Centro Cultural e de Estudos Superiores Aúthos Pagano

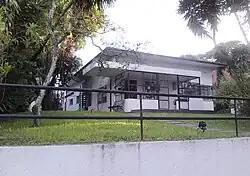
Façade of house, built in the 1929.

The Centro Cultural e de Estudos Superiores Aúthos Pagano (CCESAP) is a Brazilian cultural institution located in the Alto da Lapa neighborhood in the city of São Paulo. It is a state public organization, maintained by the Secretariat of Culture and Creative Economy of the State of São Paulo (SEC) and administered jointly with a civil society organization (Pensarte Institute).